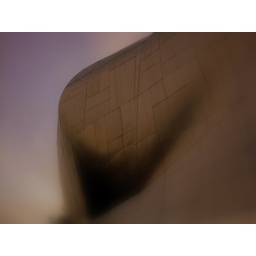
A ship in port is safe, but that's not what ships are built for.